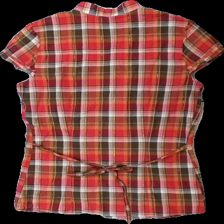
View: back
Type: T-shirt
Category: Ladies
Brand: Not in the list
Brand text on label: Truworths
Colors: Pink, Orange, Brown, Green
Material: 100% bomull
Pattern: Checkered print
Cut: C-collar
Season: All
Price range: <50
Recommended usage: Reuse
Description: rutig t-shirt med glitter trådar